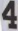
Number: 4